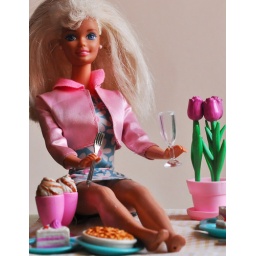
barbie girl in plastic world